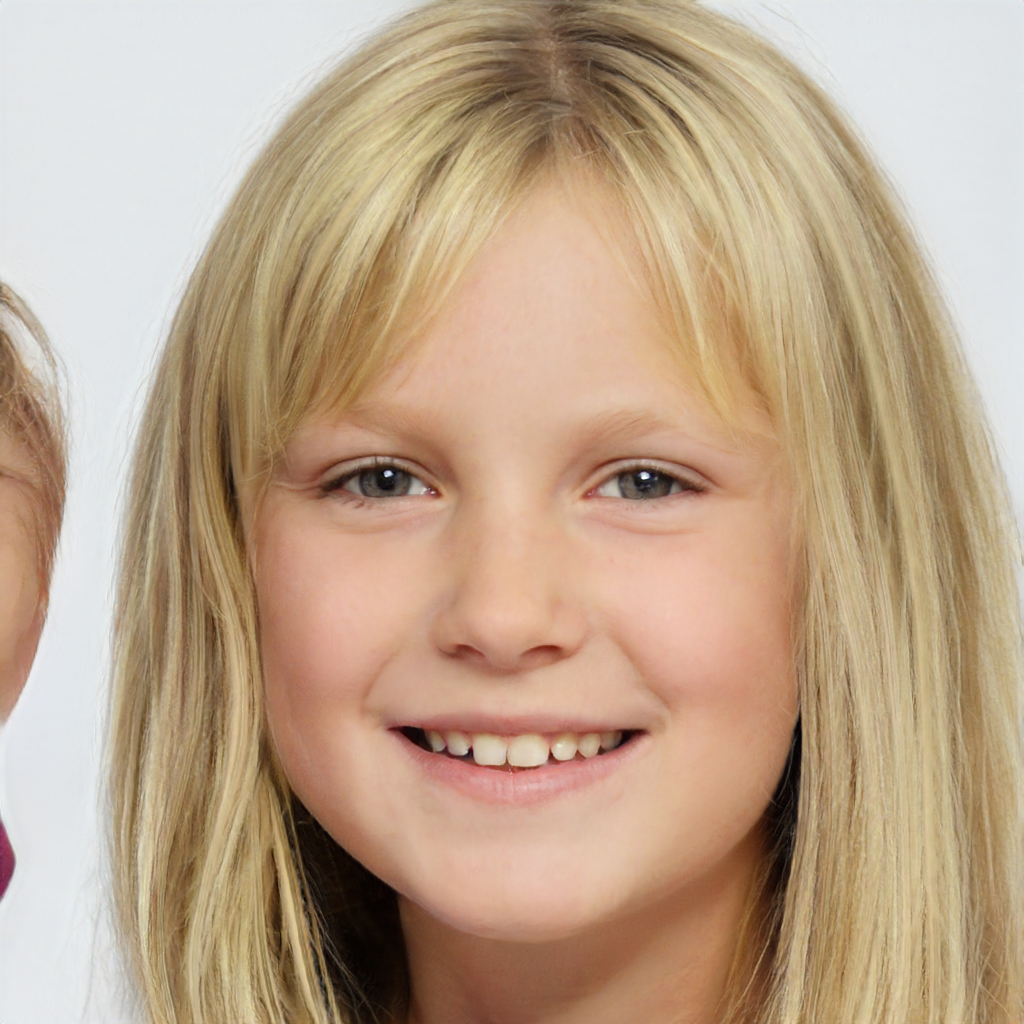
Gender: Female